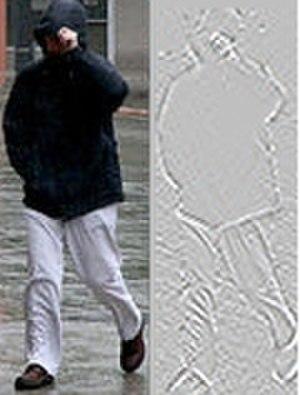
Un histogramme de gradient orienté est une caractéristique utilisée en vision par ordinateur pour la détection d'objet. La technique calcule des histogrammes locaux de l'orientation du gradient sur une grille dense, c'est-à-dire sur des zones régulièrement réparties sur l'image. Elle possède des points communs avec les SIFT, les Shape contexts et les histogrammes d'orientation de contours, mais en diffère notamment par l'utilisation d'une grille dense. La méthode est particulièrement efficace pour la détection de personnes.
La détection de personnes est un domaine de la vision par ordinateur consistant à détecter un humain dans une image numérique. C'est un cas particulier de détection d'objet, où l'on cherche à détecter la présence et la localisation précise, dans une image, d'une ou plusieurs personnes, en général dans une posture proche de celle de la station debout ou de la marche. On parle également de détection de piéton, en raison de l'importance des applications en vidéosurveillance et pour les systèmes de vision embarqués dans des véhicules.